Nikolai Podgorny

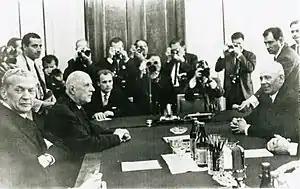
In his capacity as head of state, Podgorny (seated right) meets French President Charles de Gaulle (seated left) in Moscow.

The majority of Politburo members under Brezhnev were conservative communists. Even so, Podgorny remained one of the most liberal-minded members in the Era of Stagnation. Other liberal-minded Politburo members included Kosygin and Andrei Kirilenko. Factionalism within the Soviet leadership in the 1960s led Podgorny to become more active; he held several speeches in Moscow and went on numerous state visits at the expense of Brezhnev and Kosygin's popularity. There was speculation in Soviet society that Podgorny was trying to replace Kosygin as Premier, or even Brezhnev as General Secretary, due to his increasing presence in the late 1960s.